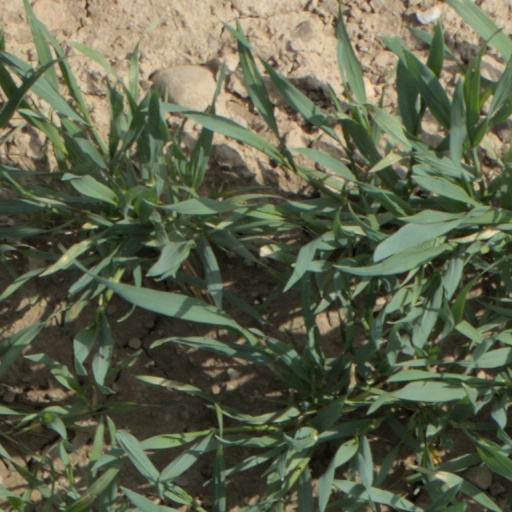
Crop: wheat